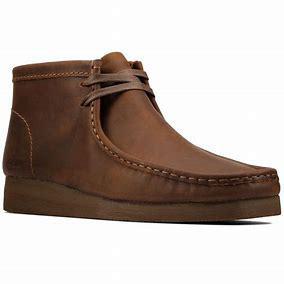
Brand: Clarks
Model: 100